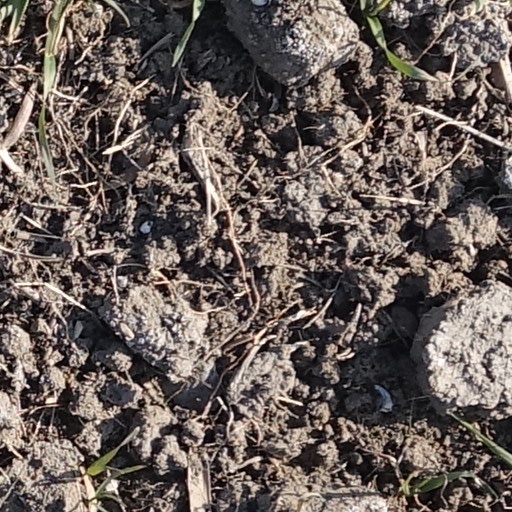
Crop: wheat